Albert Prebble

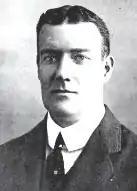
English tennis and badminton player

Albert Davis Prebble (22 October 1873 – 27 August 1946) was an English badminton and tennis player and a prominent badminton official. He captained the England badminton team in their first international match against Ireland in 1903. He won the All England badminton men's doubles three times. He also won the badminton mixed doubles in 1909 with Dora Boothby, the same year that he reached the Wimbledon Championships mixed doubles final with the same partner.